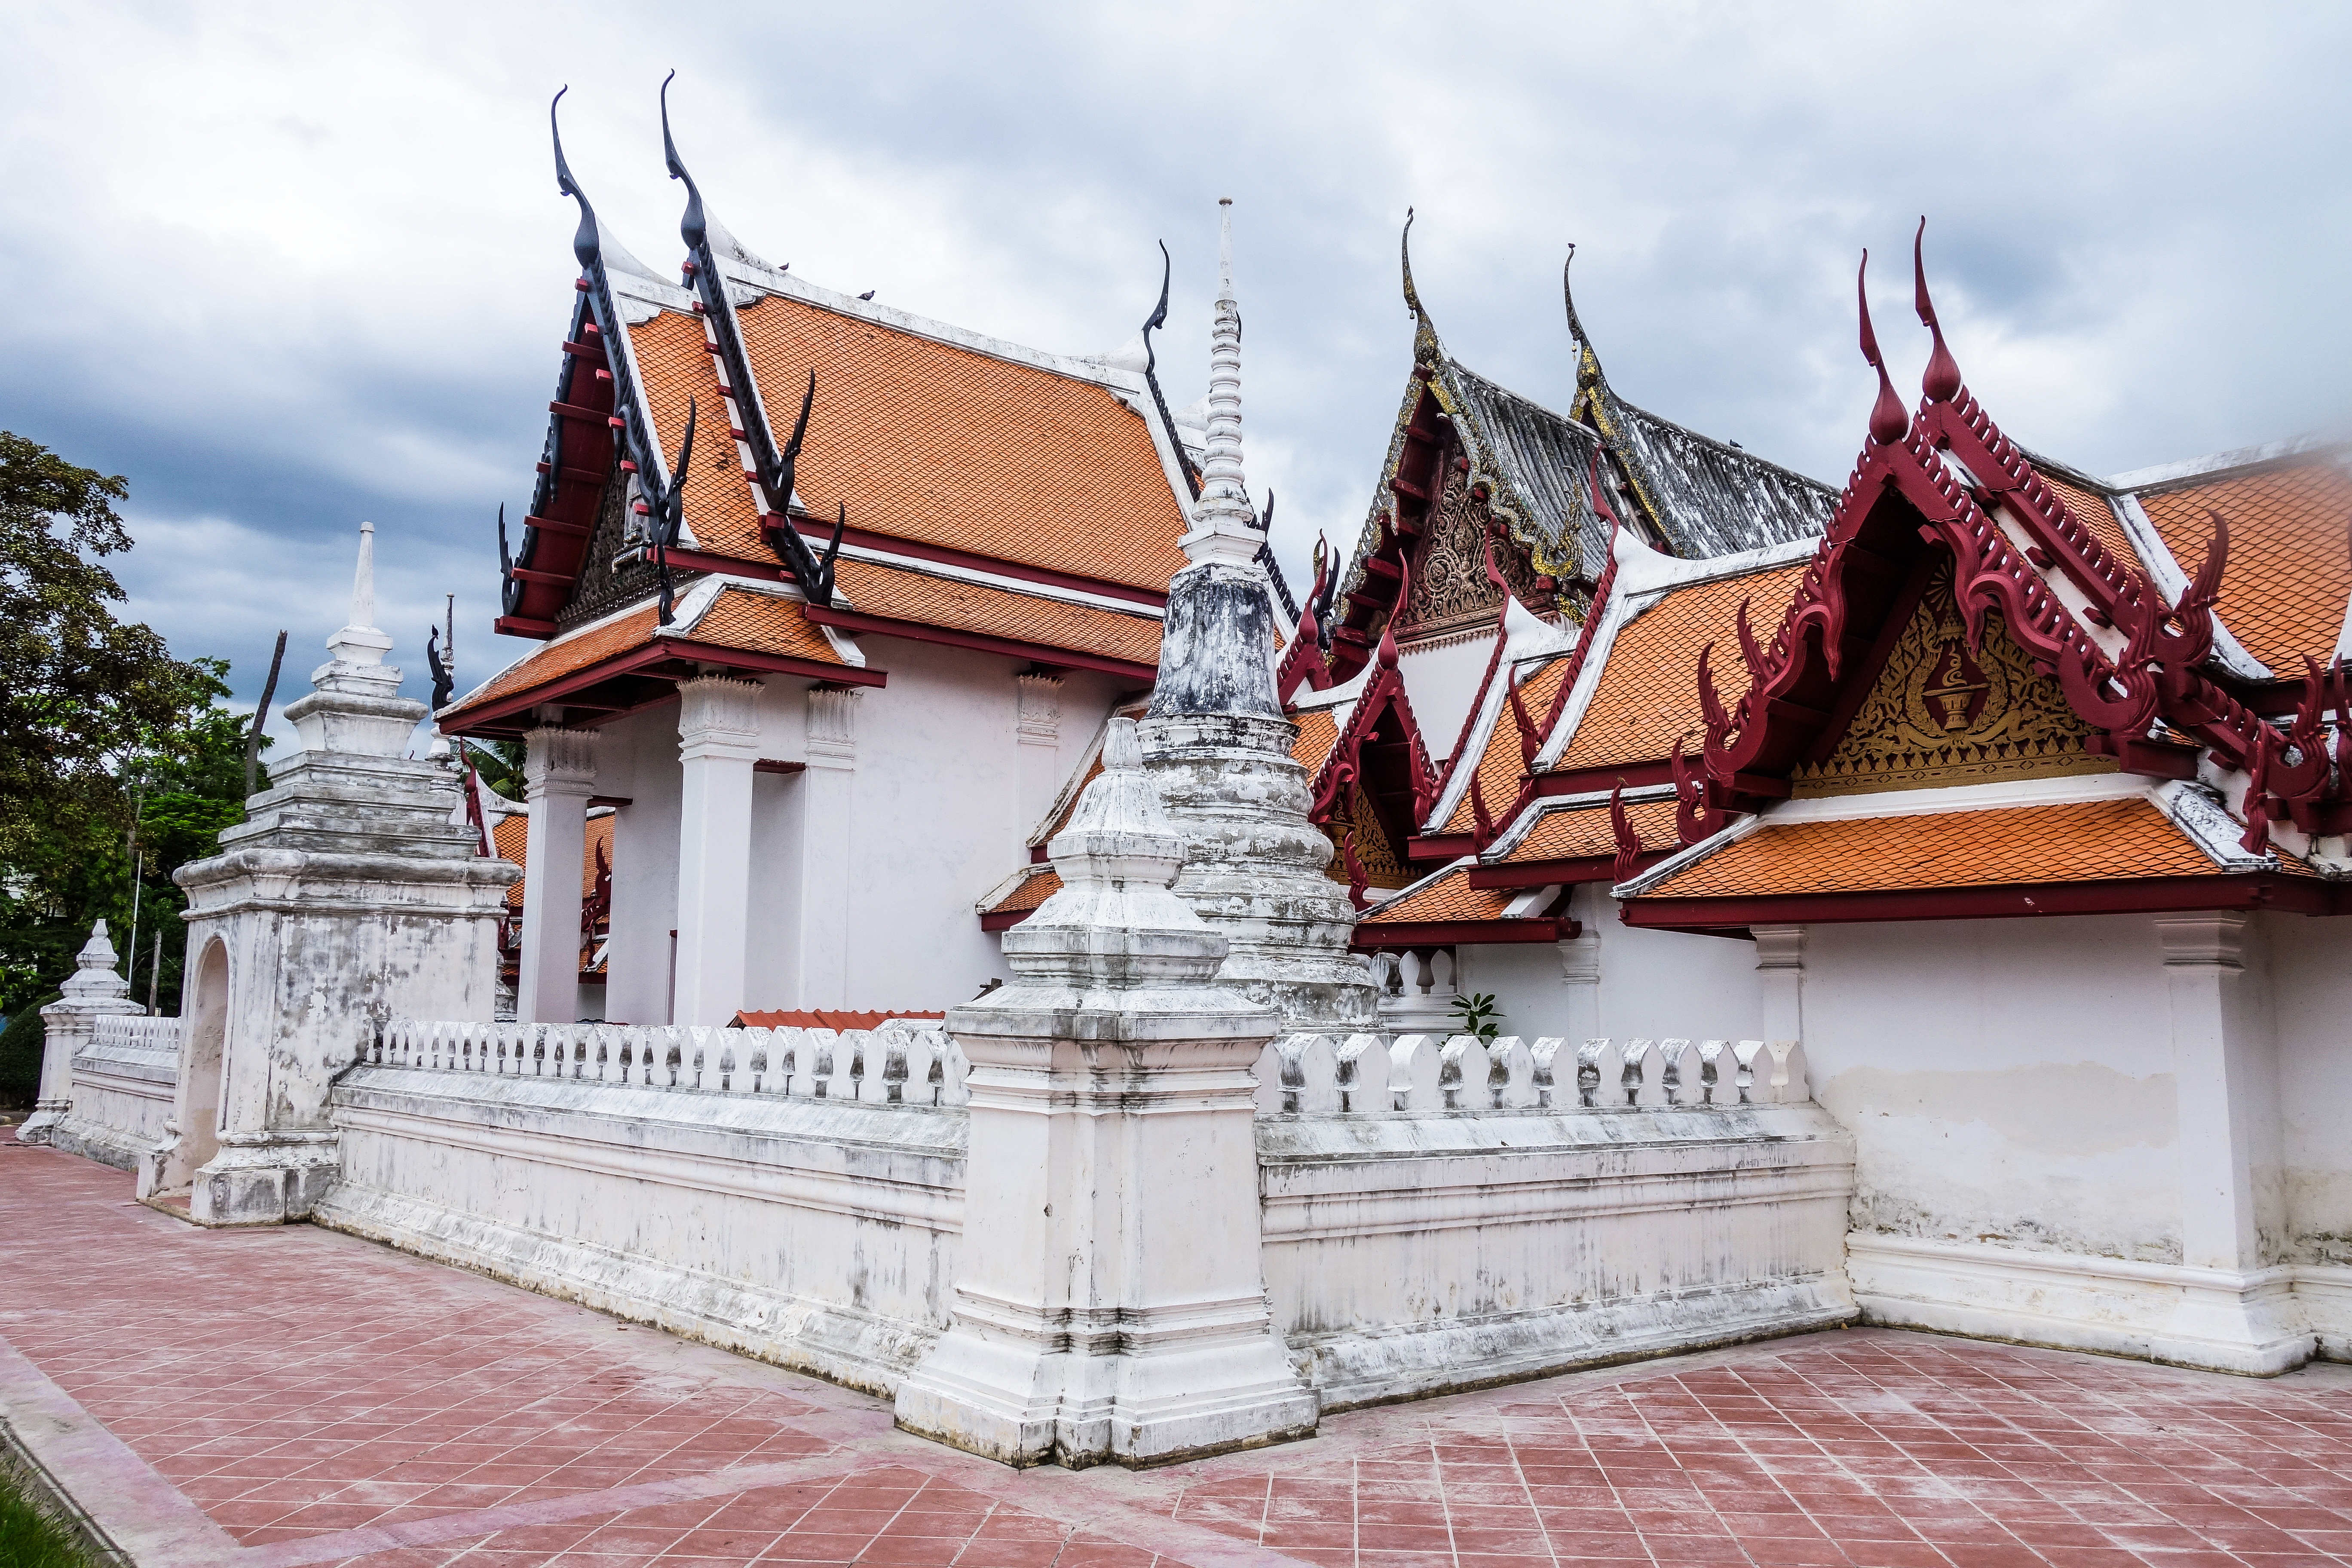
building, temple, place of worship, wat, roof, chinese architecture, architecture, historic site, japanese architecture, facade, house, tourism